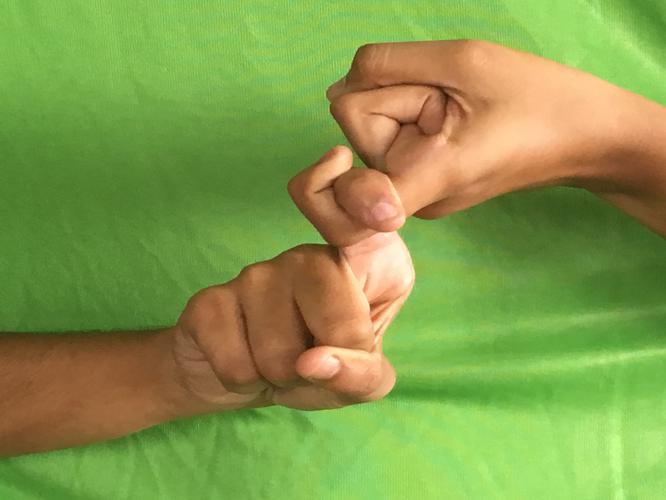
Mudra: Pasha
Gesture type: double_hand